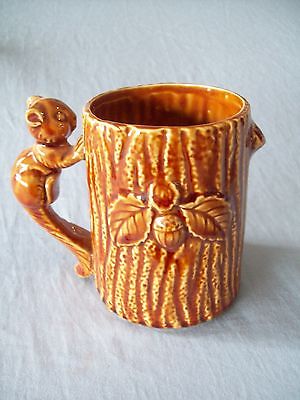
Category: mug